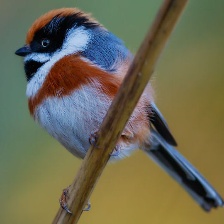
Species: BLACK THROATED BUSHTIT
Scientific name: AEGITHALOS CONCINNUS